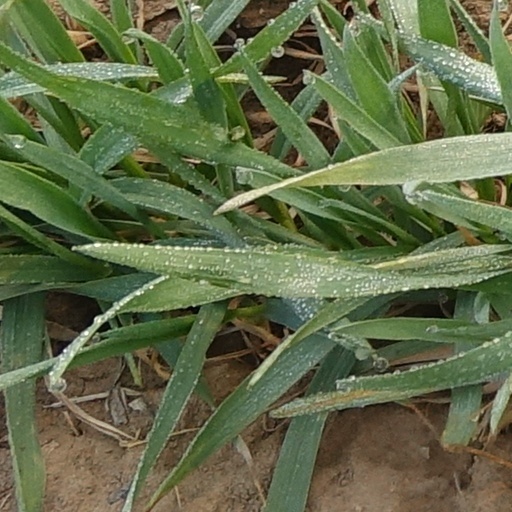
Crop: wheat